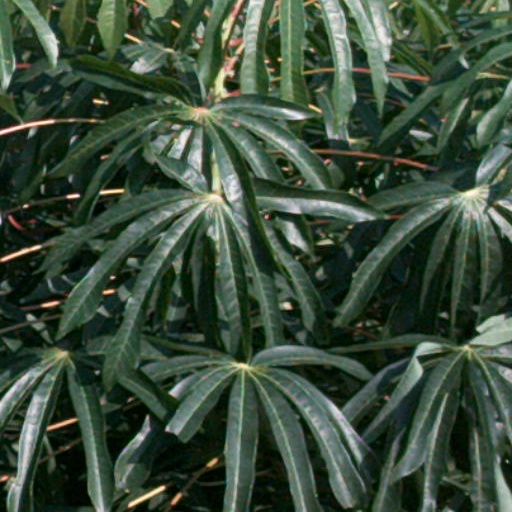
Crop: cassava